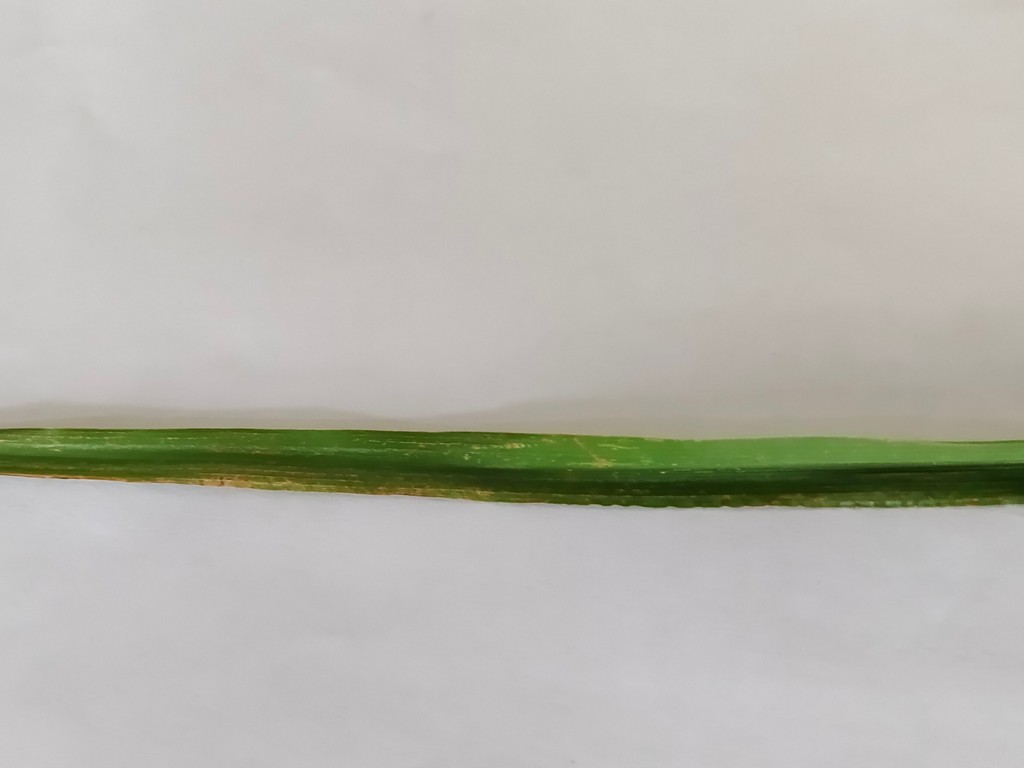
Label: Unhealthy